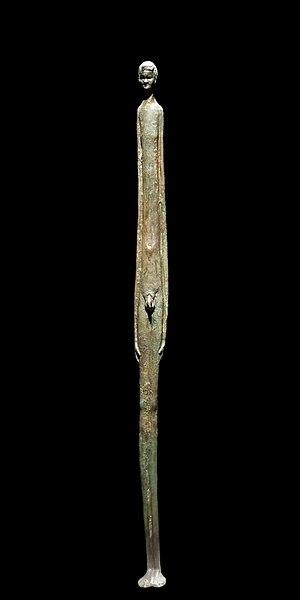
L'Ombra della sera est une statuette, un objet votif étrusque de type filiforme, découvert à Volterra et nommé ainsi par Gabriele D'Annunzio.